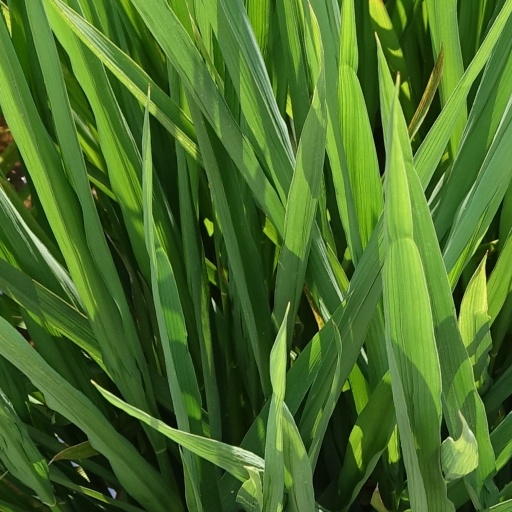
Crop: rice